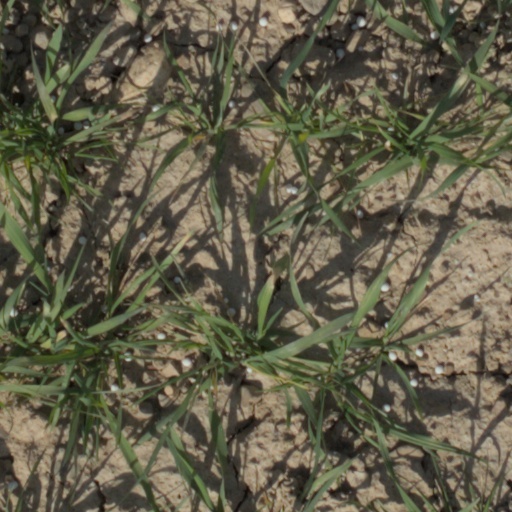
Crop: wheat